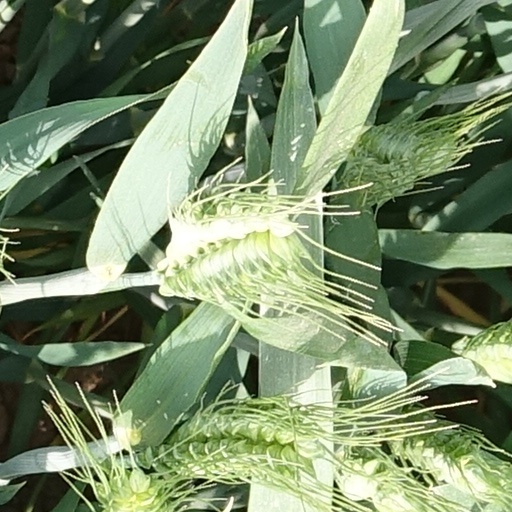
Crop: wheat